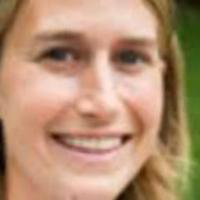
Age group: age 31-40